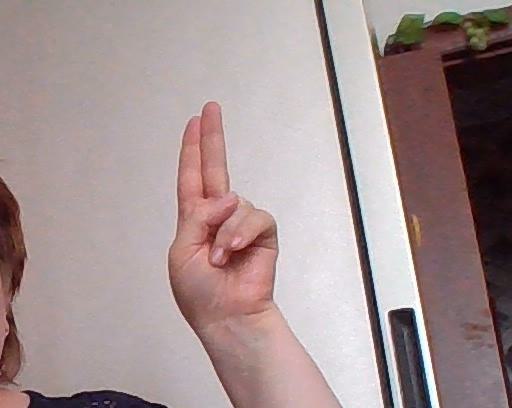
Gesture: two_up